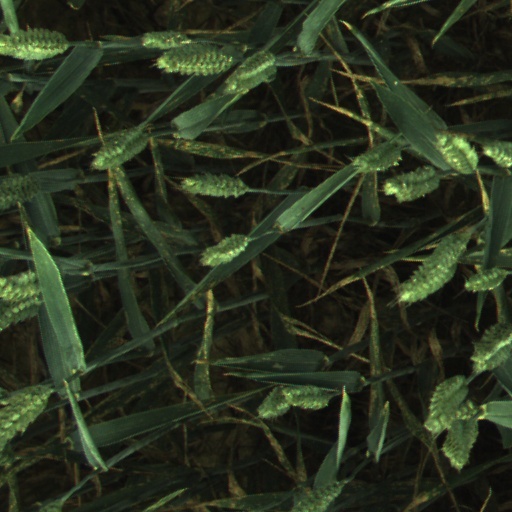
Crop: wheat